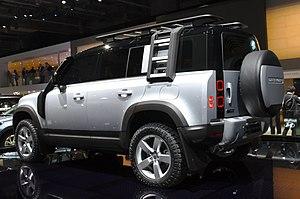
Le Defender II est un véhicule tout-terrain produit par le constructeur automobile britannique Land Rover à partir de début 2020 aux États-Unis et commercialisé en Europe à partir de fin 2020. Le nouveau Defender est la seconde génération de Land Rover Defender, véhicule tout-terrain produit de 1983 à 2016.